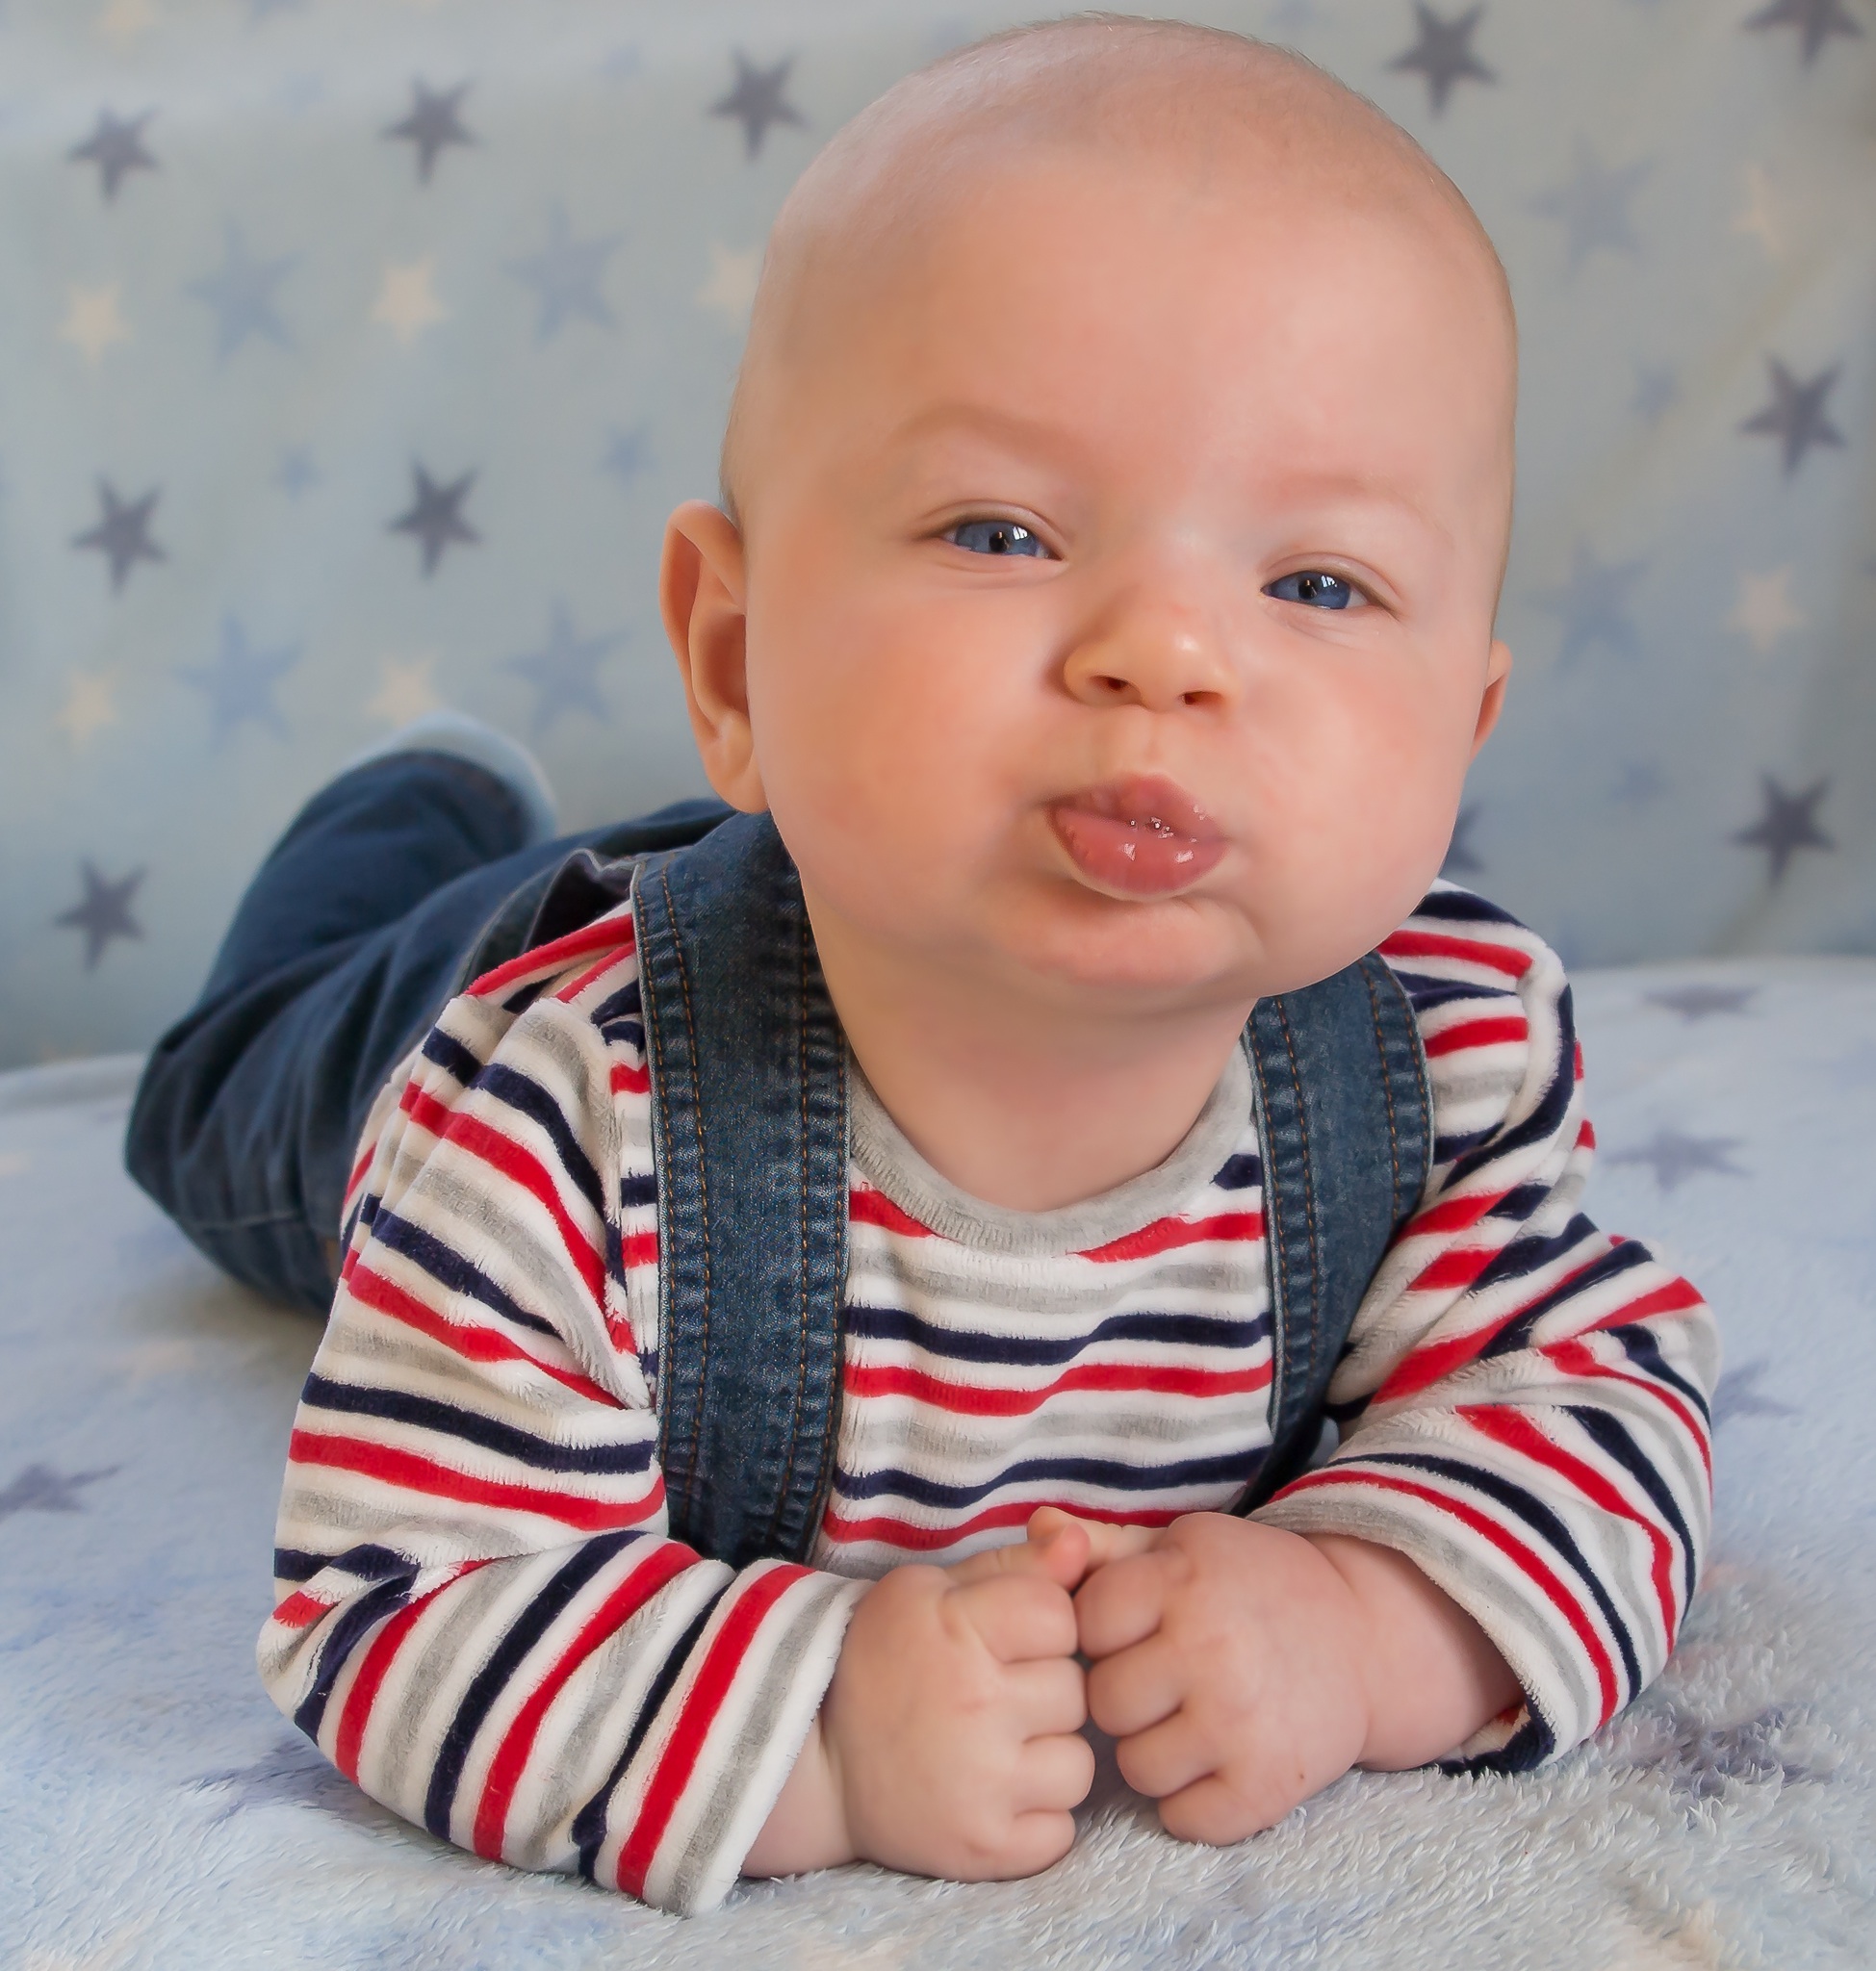
person, people, play, boy, male, portrait, sitting, child, facial expression, smile, human body, infant, toddler, skin, organ, emotion, portrait photography, human positions